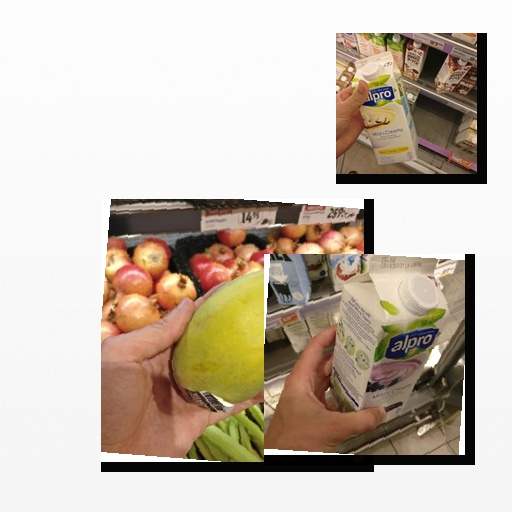
Food items: vanilla_soyghurt, blueberry_soyghurt, papaya